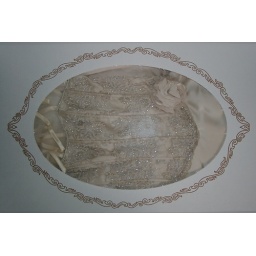
You can see the gown in the storage boy through a window :)